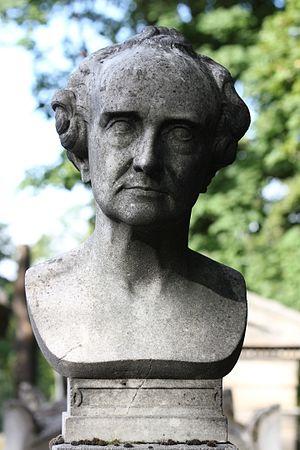
Sépulture de François Hippolyte Walferdin (1795-1880), physicien, député et collectionneur d'art. Stèle surmontée d'un buste. Français